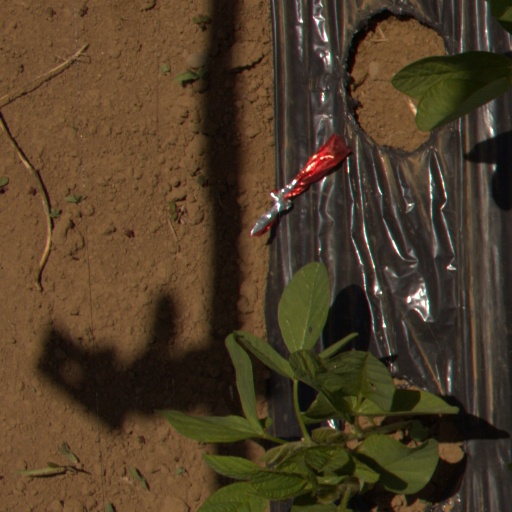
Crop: Jerusalem artichoke